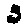
Label: 3